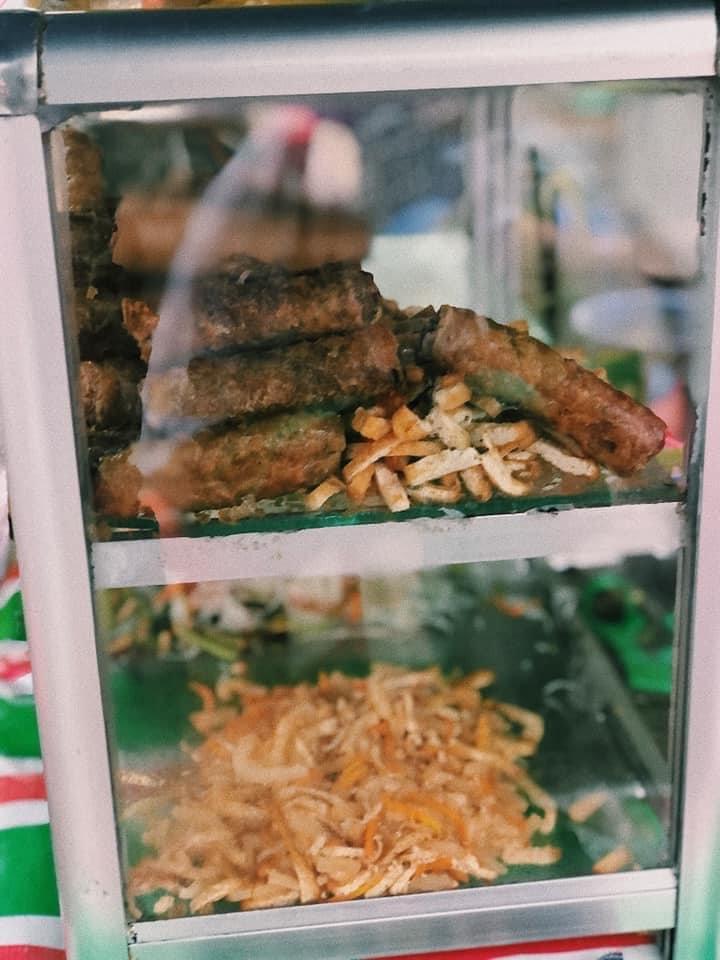
có sự xuất hiện của các món ăn nhanh trong tủ đồ ăn